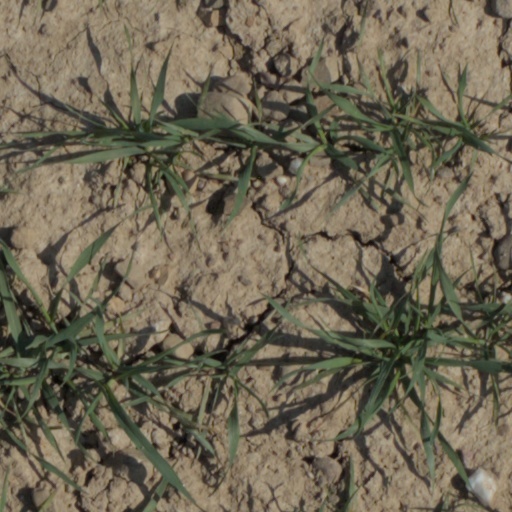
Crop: wheat